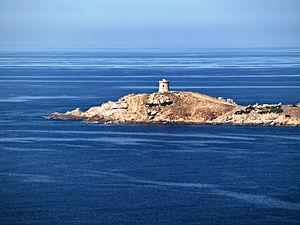
Cargèse (Corse) - Tour génoise d'Omigna (XVIe s.)
Sevinfuori est une ancienne piève de Corse. Située dans l'ouest de l'île, elle relevait de la province de Vico sur le plan civil et du diocèse de Sagone sur le plan religieux.
Cargèse est une commune française située dans la circonscription départementale de la Corse-du-Sud et le territoire de la collectivité de Corse. Elle appartient à l'ancienne piève de Sevinfuori, dans les Deux-Sevi.
En 1676, une colonie grecque en provenance du sud du Péloponnèse s'est installée sur le littoral occidental de Corse, d'abord à Paomia, puis à Cargèse, au nord d'Ajaccio.
Le golfe de Peru est un golfe de la mer Méditerranée qui se situe en Corse, France.
L'Ouest Corse est le nom donné par les offices de tourisme à la région de Vico. Il correspond grossièrement à l'ancien arrondissement de Vico, historiquement le moins peuplé de l'île car longtemps soumis aux invasions barbaresques et fragmenté par un relief tourmenté qui rend les communications difficiles.